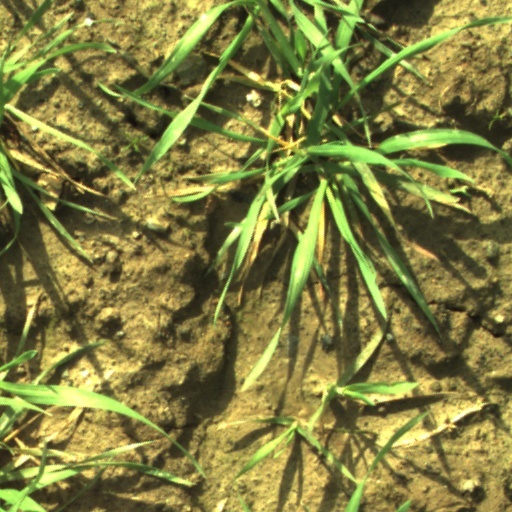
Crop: wheat